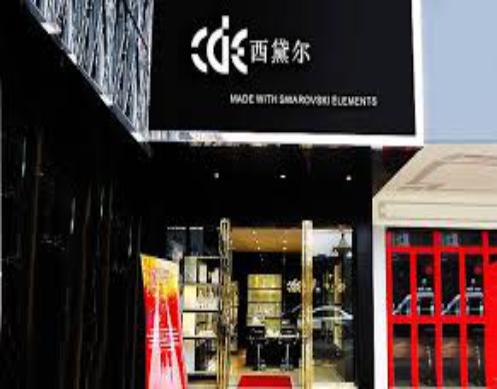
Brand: CDELALA
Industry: Clothes